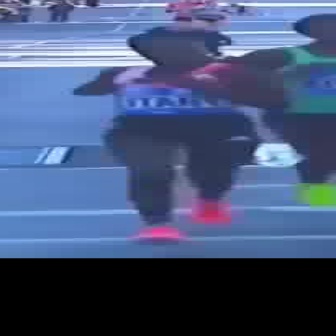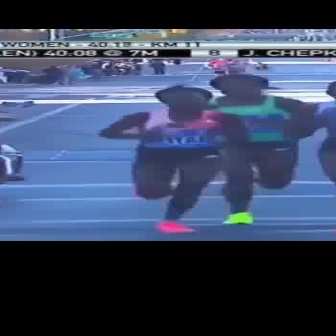
  Please identify the target specified by the bounding box [66,24,288,246] in the first image and locate it in the second image. Return the coordinates in [x_min,y_min,x_max,y_max] format.
Answer: [95,84,245,234]